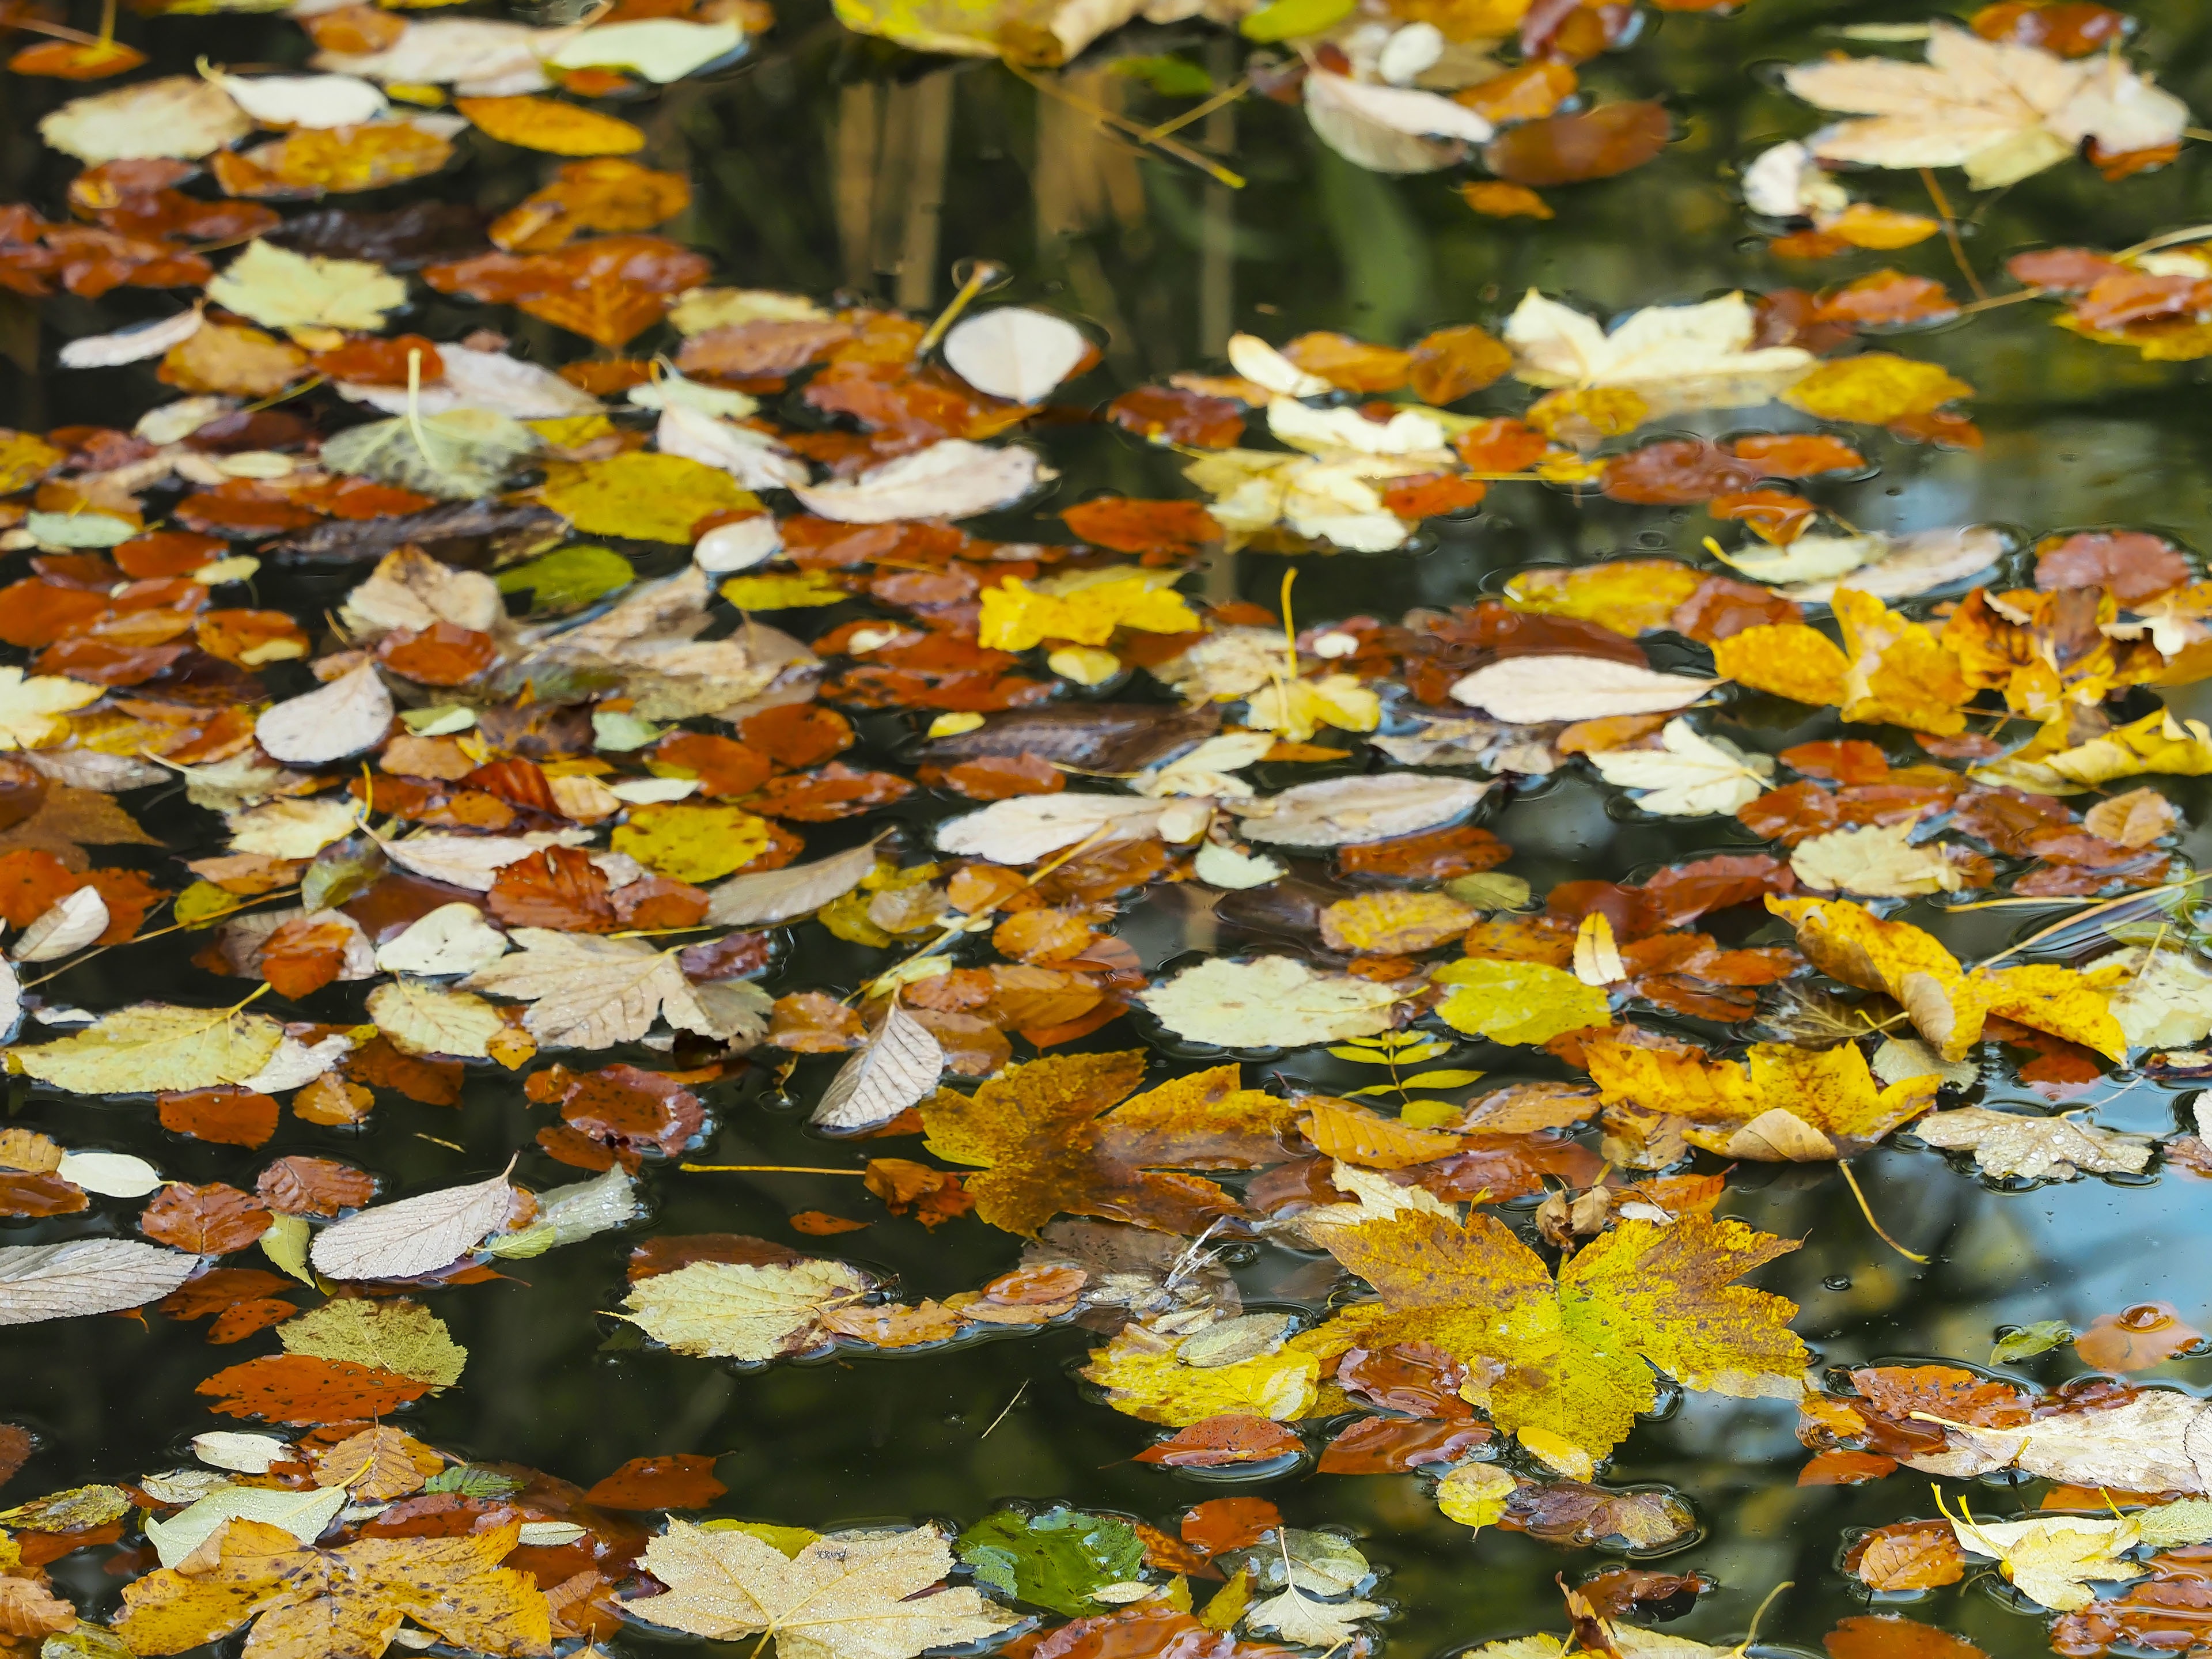
tree, nature, branch, plant, leaf, fall, flower, petal, color, autumn, botany, yellow, flora, season, dead leaf, leaves, deciduous, autumn leaf, autumn leaves, red leaf, ecosystem, carpet of leaves, annual plant